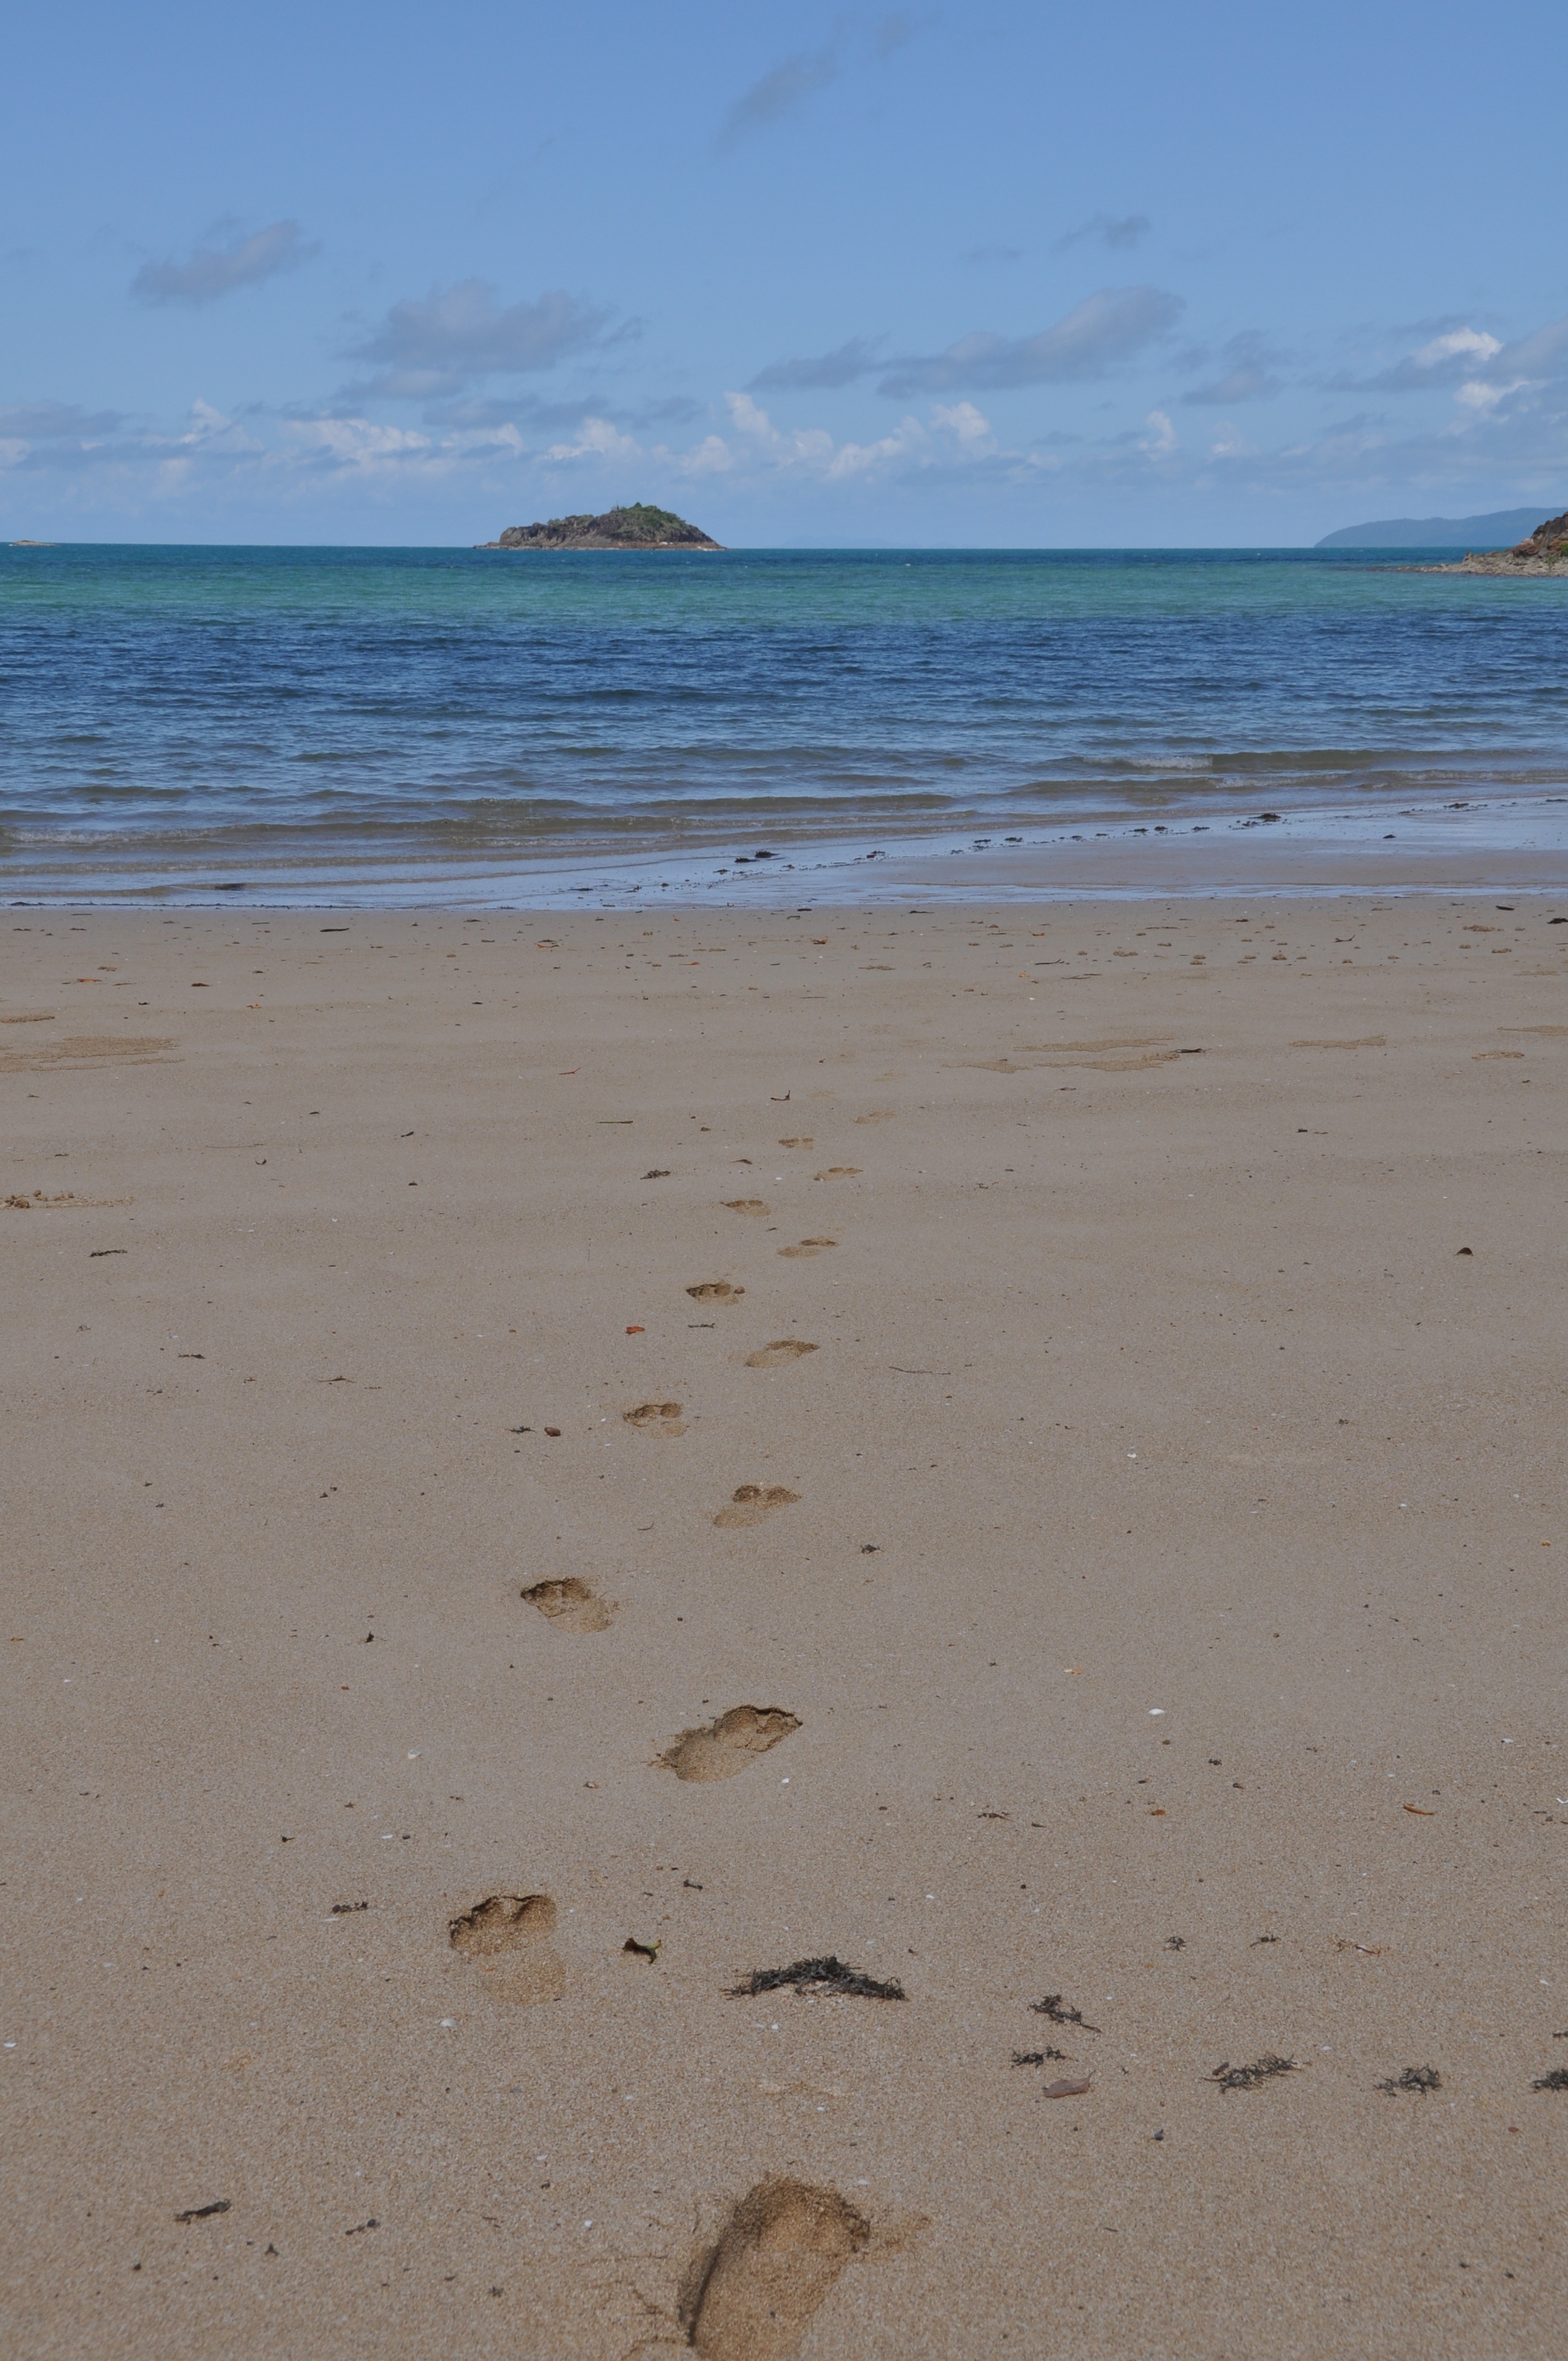
beach, sea, coast, water, sand, ocean, horizon, shore, wave, footprint, holiday, bay, material, body of water, footprints, holidays, cape, by the sea, mudflat, wind wave